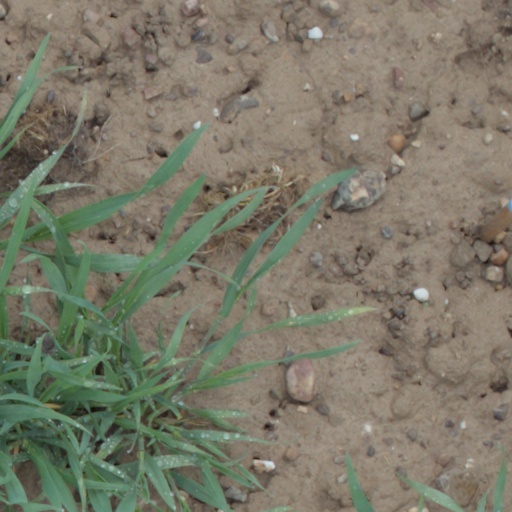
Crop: wheat